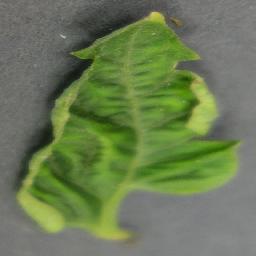
Label: Tomato___Tomato_Yellow_Leaf_Curl_Virus